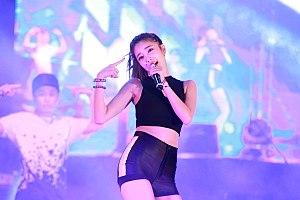
Kim Yoon-ji est une actrice américaine et une chanteuse basée en Corée du Sud. Elle s'est produite sous le nom de scène NS Yoon-G et a débuté en 2009 avec le single digital "Head Hurts" sous JTM Entertainment. Le "NS" dans son nom signifie "New Spirit". Yoon-G a utilisé son nom coréen pour créer son nom de scène car elle a remarqué que les coréens avaient du mal à prononcer "Christine".